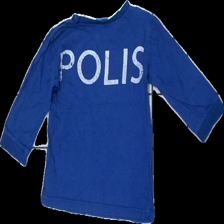
View: back
Type: Top
Category: Children
Brand: Not in the list
Brand text on label: Tiger
Colors: Blue, White, Black, Multicolor
Material: 100% Cotton
Pattern: Other
Cut: Regular
Size: 86
Season: All
Price range: <50
Recommended usage: Export
Description: washed out